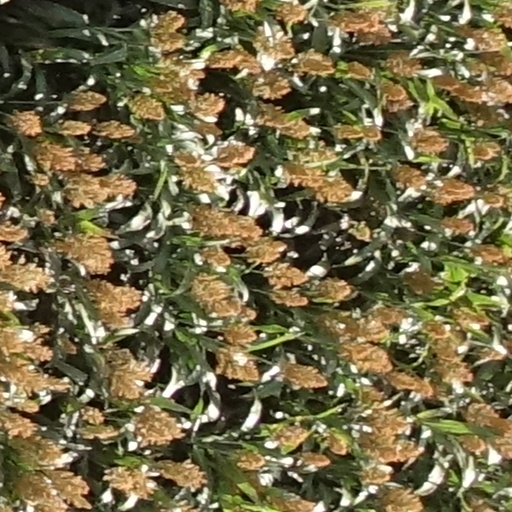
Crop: sorghum